The Hunger Games

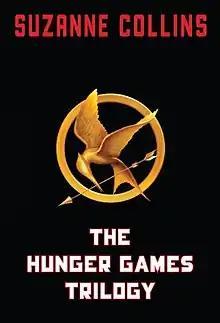
"The Hunger Games" box set image

The Hunger Games are a series of young adult dystopian novels written by American author Suzanne Collins. The series consists of a trilogy that follows teenage protagonist Katniss Everdeen, and two prequels. "The Hunger Games" universe is a dystopia set in Panem, a North American country consisting of the wealthy Capitol and 13 districts in varying states of poverty.